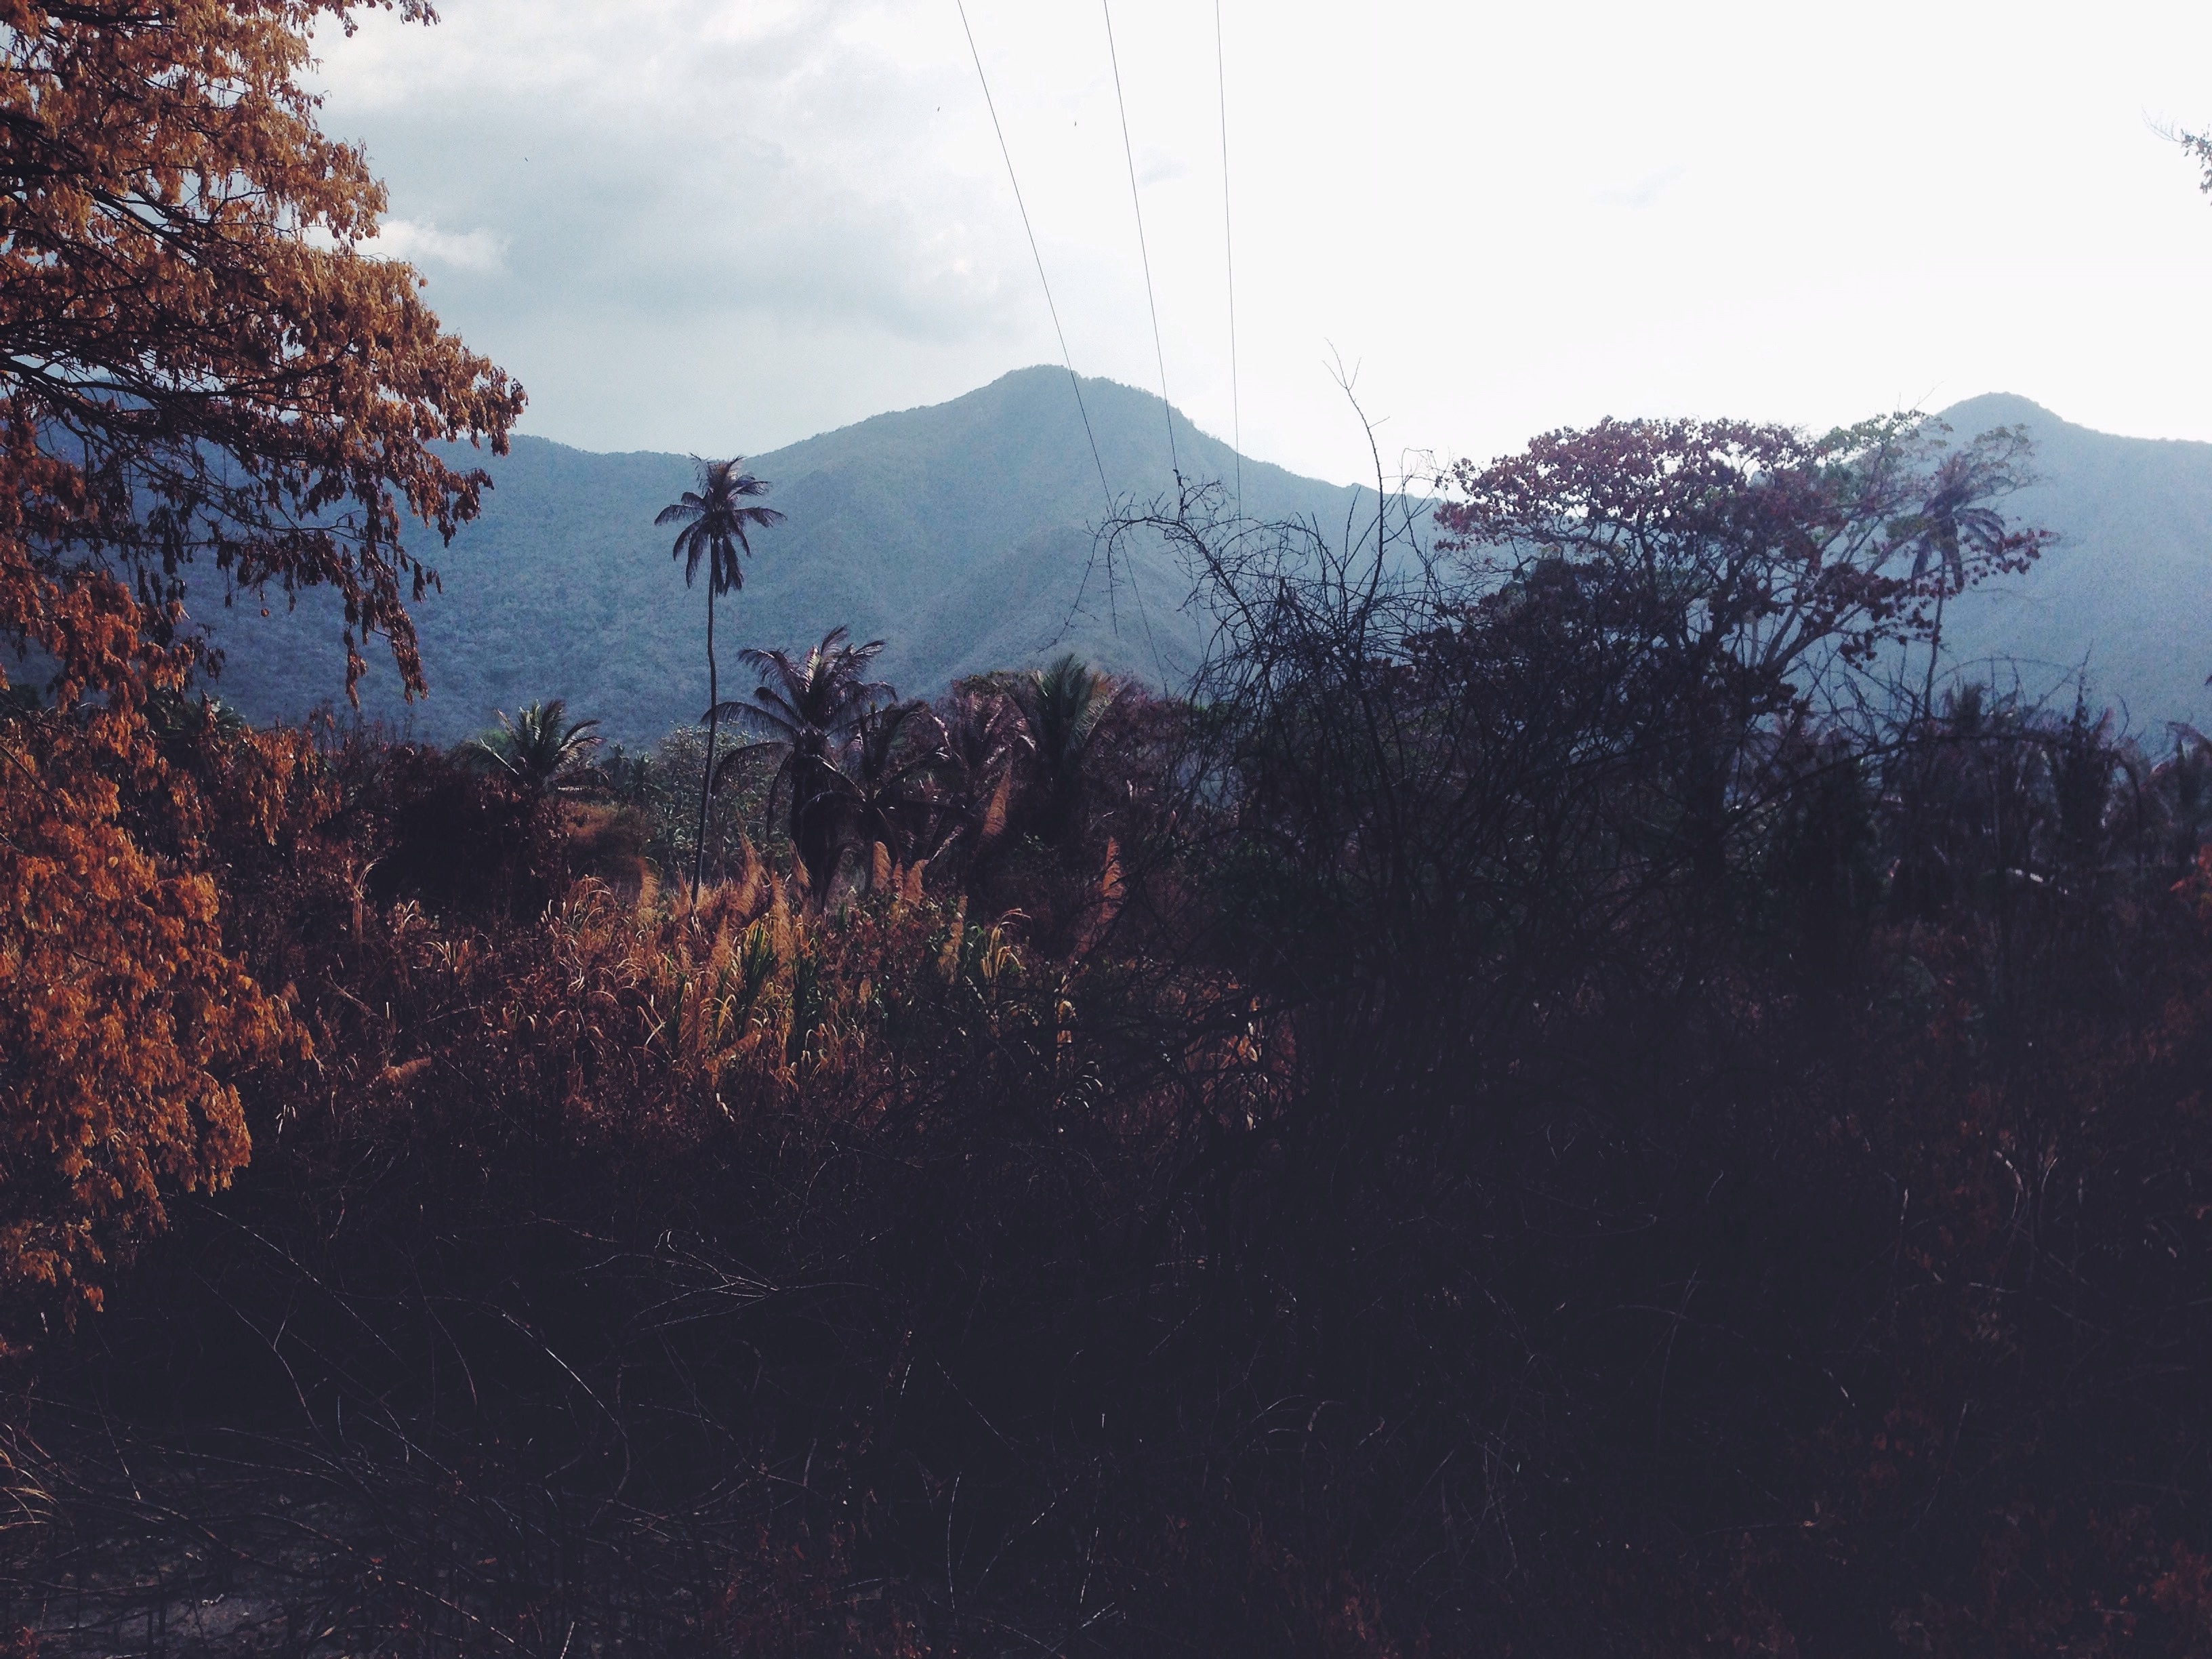
tree, mountain, snow, winter, morning, flower, dawn, mountain range, season, summit, landform, atmospheric phenomenon, mountainous landforms, geological phenomenon